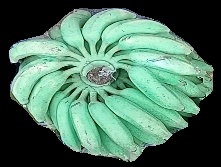
Variety: elakki-bale
Grade: grade1